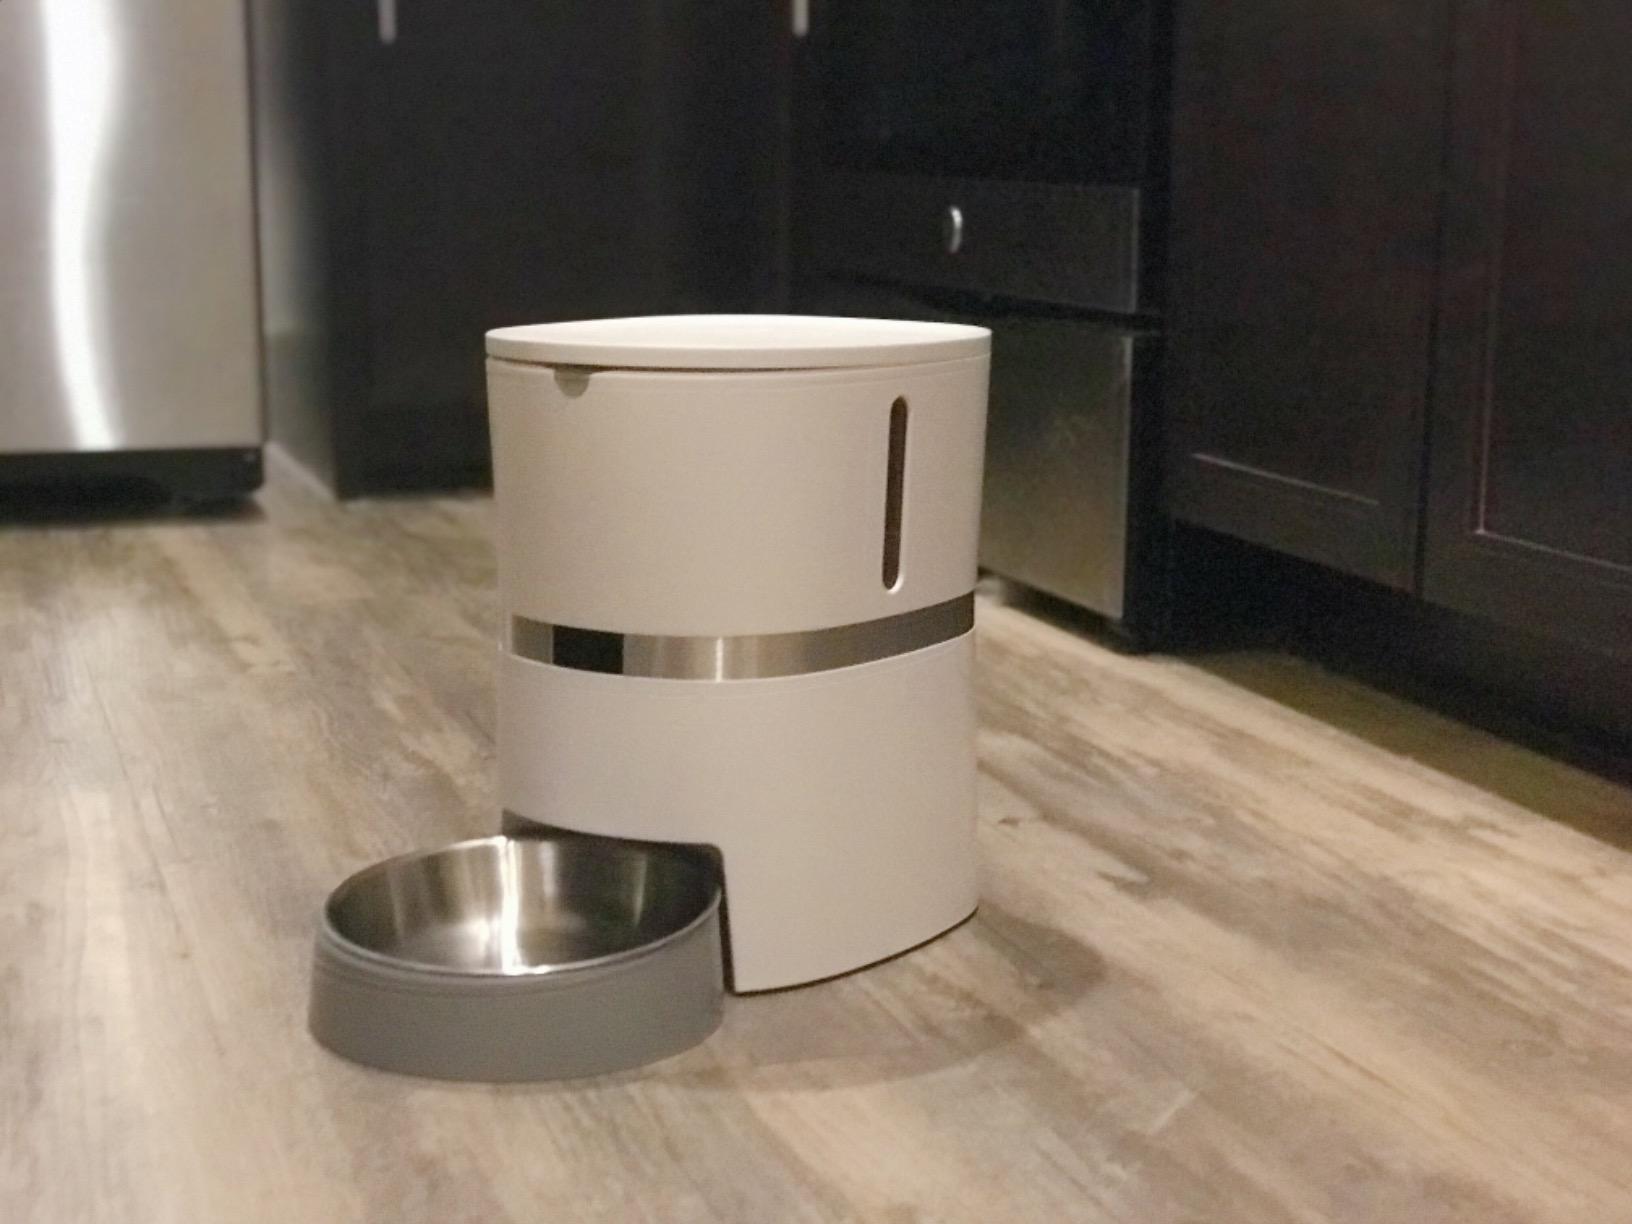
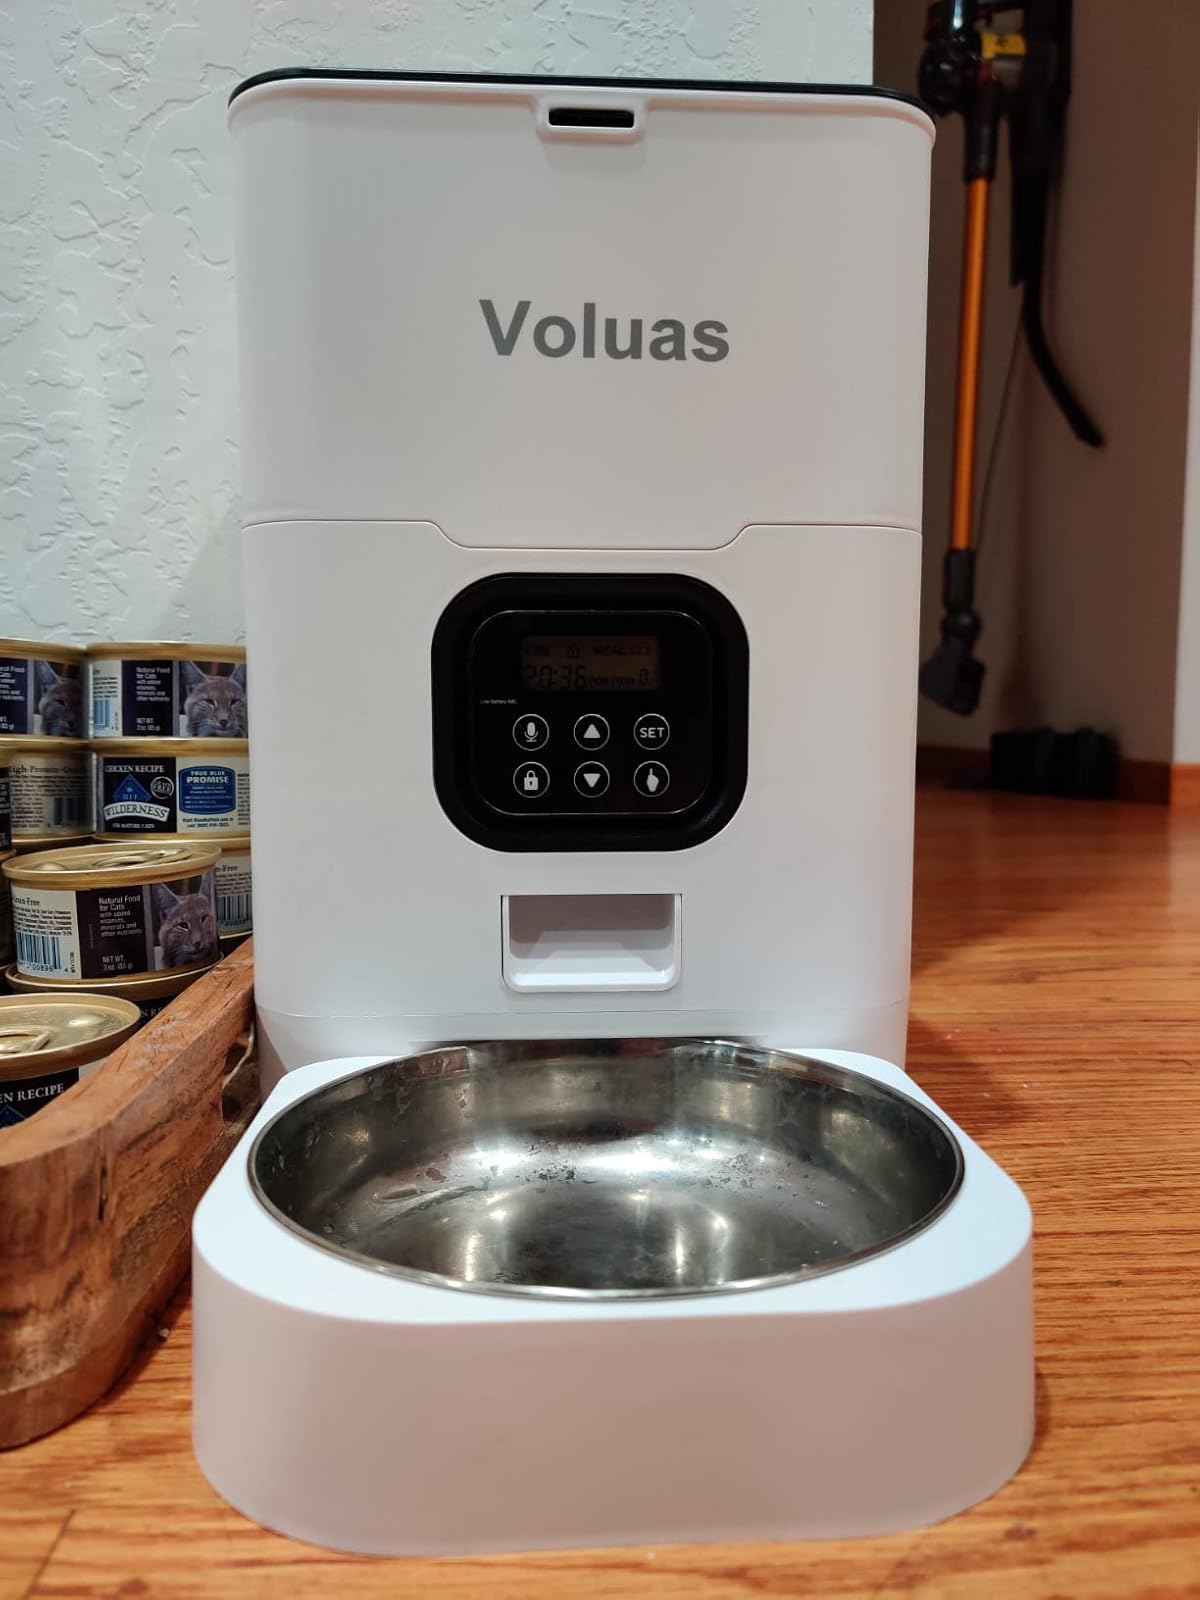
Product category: items_feeder
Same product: no